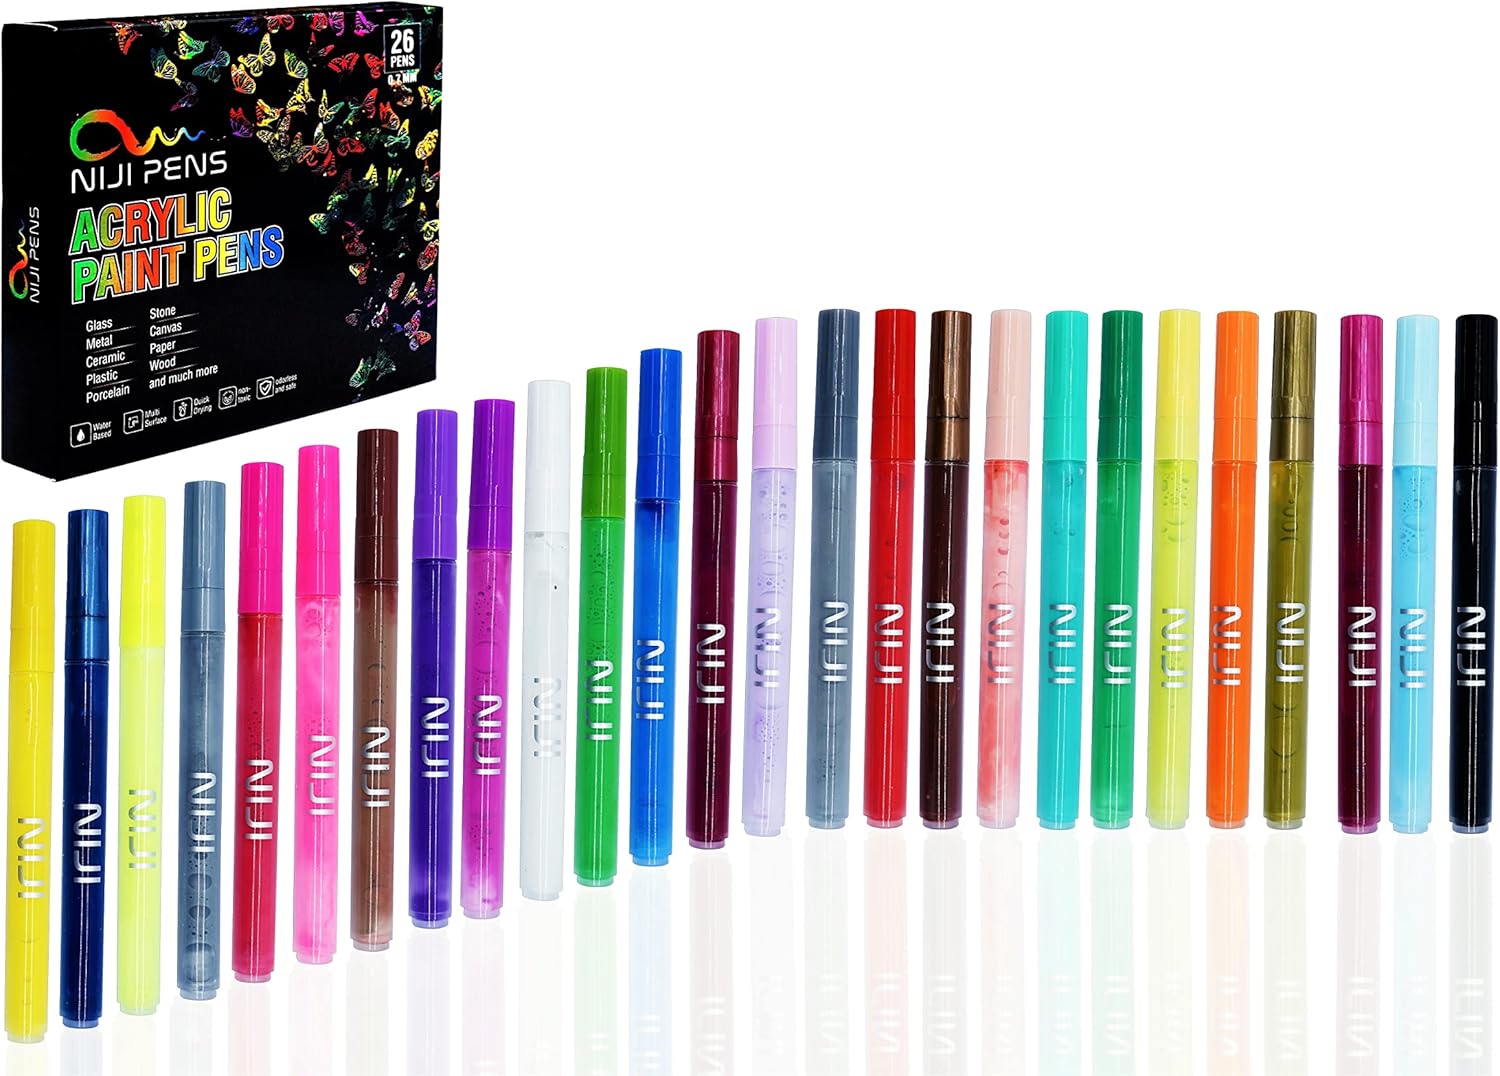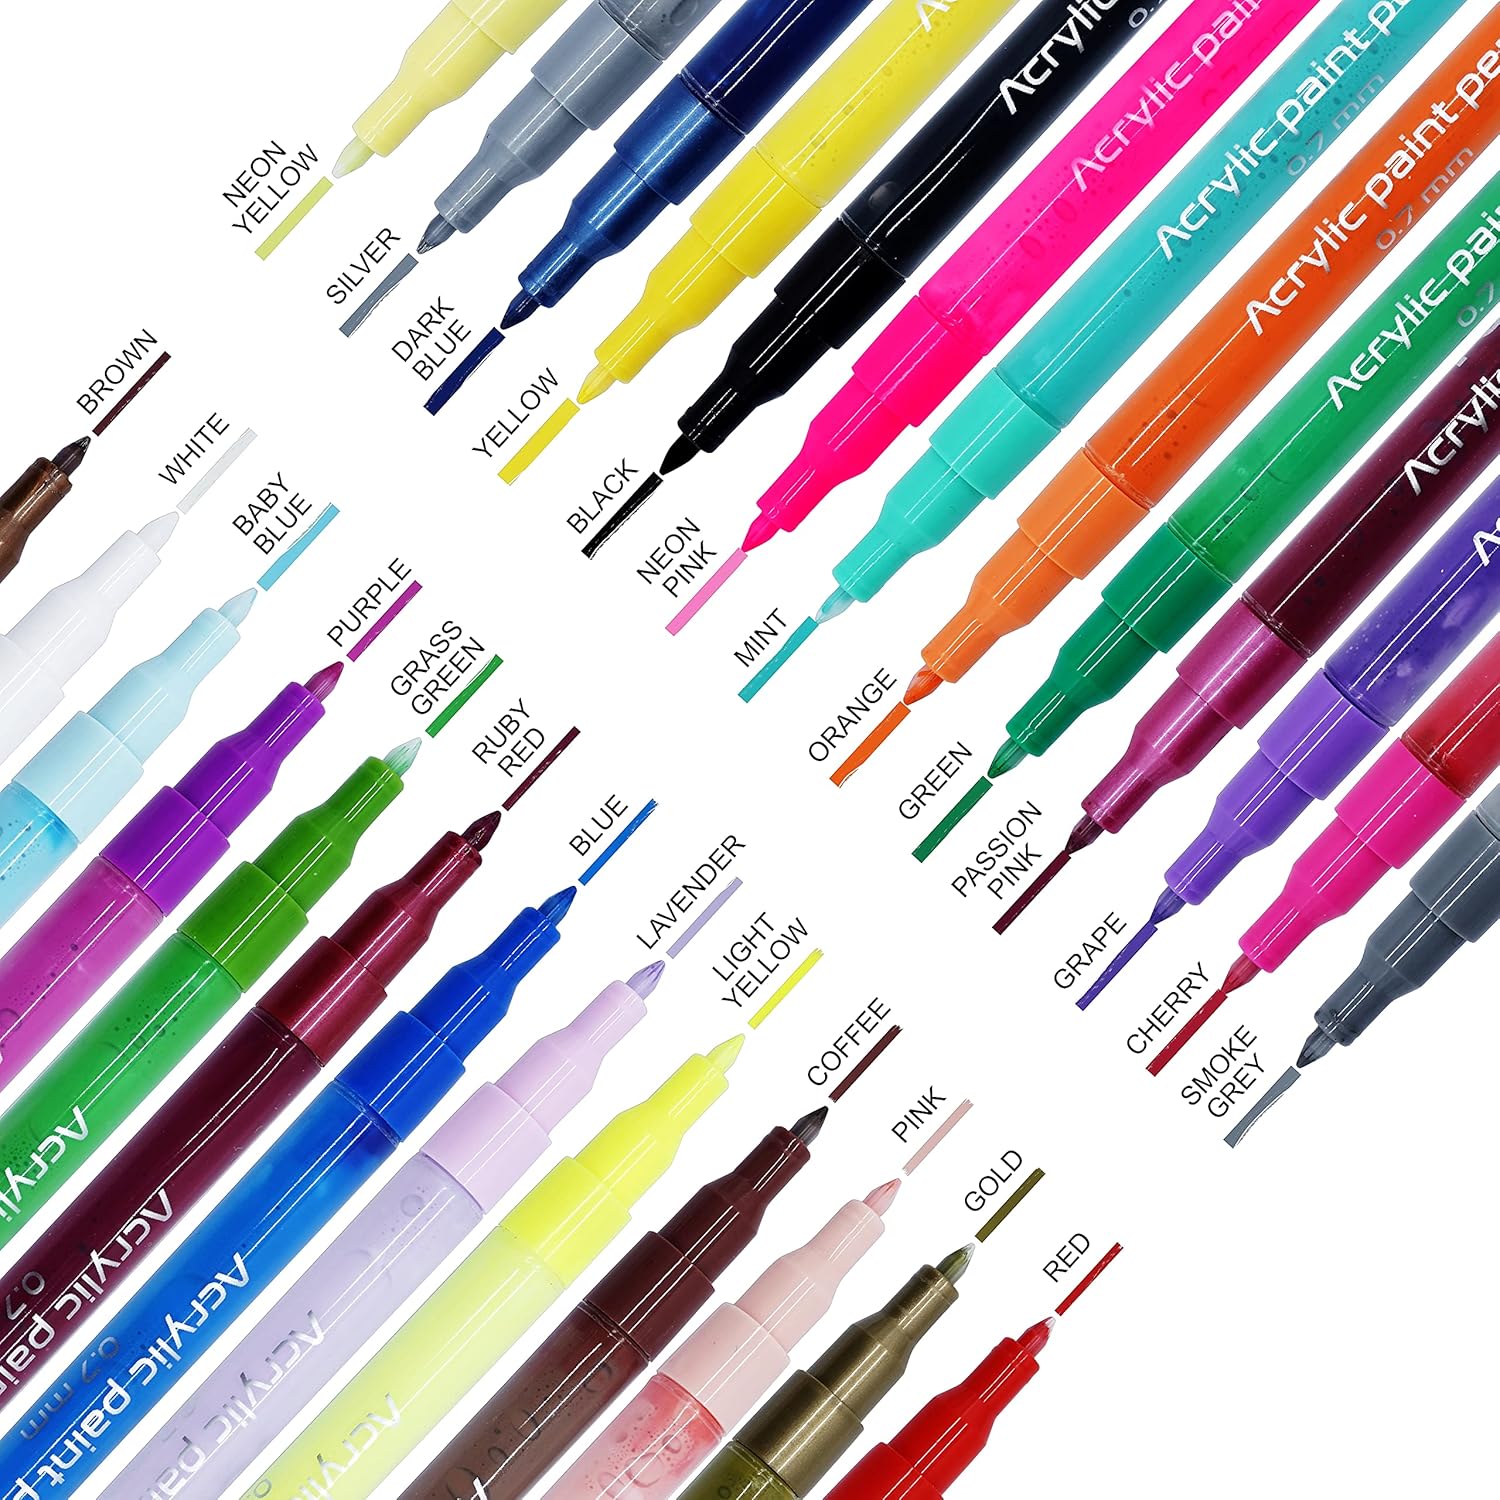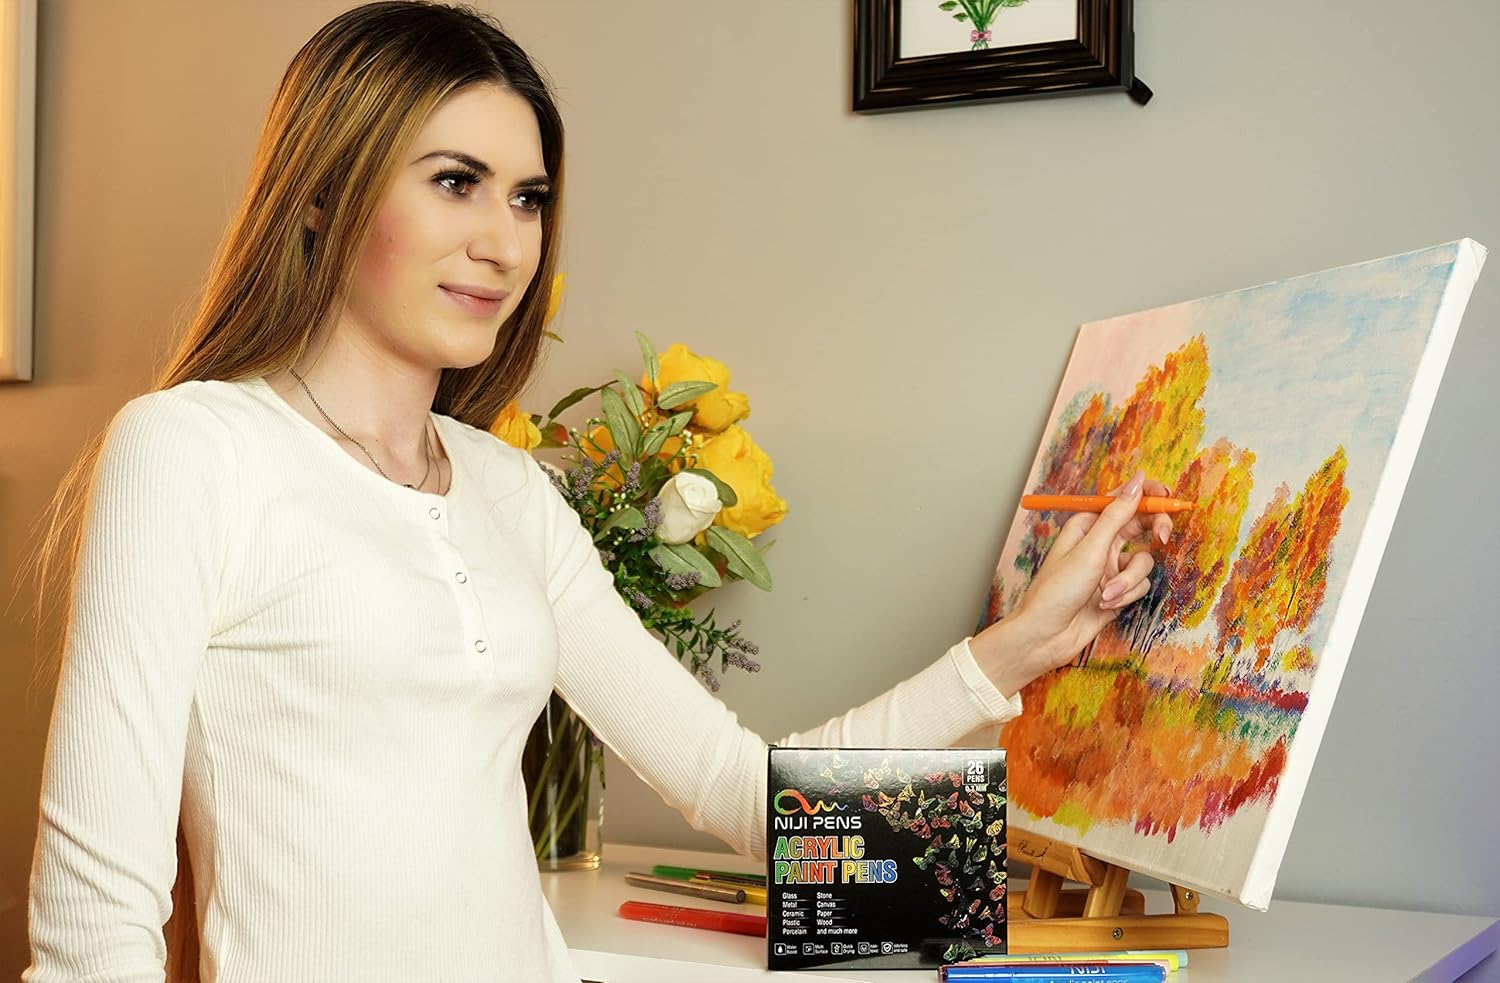
NIJI Acrylic Paint Pens for Rock Painting, Wood, Ceramic, Fabric, Canvas, Metal, Glass - Permanent Art Pens Acrylic Paint Markers for Kids and Adults - 0.7mm Fine Tip Set of 26 Colors Acrylic Markers
Category: Office Products
Paint your world with incredible art pieces! Our set of 26 acrylic paint markers will help you embellish your art and craft projects with non-fading colorful designs. These paint markers strike the right balance among the price, consistency, and ease of use. No need to get separate glass paint or paint for ceramics, these markers can do it all. Wide applications help give your ideas more creatively. They can take your artwork to the next level. Diverse Array of Colors If you are looking for a paint marker set with bright and bold colors, you will love this one. Our colorful pens are easy to control and will completely change the way you approach your paintings. With such an extensive selection of colors, you will surely be able to do a lot. Add them to your collection today! High-Quality Quick Drying Ink You won’t have to worry about waiting a long time for your artwork to be ready due to the quick-drying formula of our water-based acrylic paints. They produce a gorgeous opaque finish and as the ink dries quickly so smearing will not occur. These acrylic paint pens work great on all sorts of surfaces including porous and non-porous. Easy to Use Our set of easy-to-use paint markers lets you express your individuality and enrich your life with your friends, kids, or family. The bleed-proof ink is suitable for great painting details, writing, and touch up. Don’t forget to shake before use and apply pressure to the nib to release uniform, even lines. For better user experience, close the cap after use and store them horizontally when not in use. ✅ Set of acrylic paint markers with 26 rich warm colors ✅ Long-lasting fine tips for detailed and smooth lines ✅ Highly pigmented ink doesn’t fade even after a long time
Features: 26 COLORS TO RUN WILD YOUR IMAGINATION – Let your creativity flow with our set of 26 acrylic paint markers and make stunning artworks. They are easy to use, don’t leak or drip, and their vivid colors will offer you a lot of fun and imagination. An ideal set for beginners and professional artists | SMOOTH WRITING ON ALL SORTS OF SURFACES – Our versatile and pigment packed acrylic paint marker set is great for working with ceramic, glass, stones, wood, fabric, canvas, mugs, paper, plastic, jars, or metal surfaces. The ink dries quickly, resulting in a very durable and opaque finish on any surface. | 0.7MM EXTRA FINE TIP FOR DETAIL WORK – The ultra-fine, hard tip runs smoothly and allows you to capture even the most intricate details, so you can create a perfect transition effect. Tilt the pen body to increase the width of the line when you want to work on large areas. | NON-TOXIC & ODORLESS – Made of entirely non-toxic inks, our odorless water-based acrylic paint pens are 100% safe for artists of all ages and levels. Your artwork will remain vibrant with these fade-resistant and waterproof markers. (Not recommended for children under 3 years old). | A CREATIVE GIFT FOR ANY PAINT ARTIST – The set makes the best art and craft gift for kids, family, and friends who love painting.